Iza Calzado

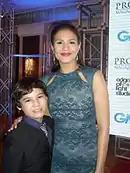
Calzado in 2014

In 2014, Calzado appeared in two productions under Star Cinema and one in Regal Entertainment. Her first release was Olivia Lamasan's "Starting Over Again", a romantic drama co-starring Piolo Pascual and Toni Gonzaga. The film became Calzado's biggest commercial success to date, earning ₱579 million at the box office. For the film, she was named Film Actress of the Year at the 46th Box Office Entertainment Awards. She next appeared in the romantic comedy "Somebody to Love" with an ensemble cast. She then starred alongside Jodi Sta. Maria and Zanjoe Marudo in supernatural horror "Maria Leonora Teresa". The film performed moderately commercially, earning ₱72.7 million at the box office. Calzado appeared in two film projects in 2015. She starred in Chito S. Roño's romantic drama "Etiquette for Mistresses", co-starring Kris Aquino, Claudine Barretto, Kim Chiu and Cheena Crab. Writing for Philippine Entertainment Portal, Maridol Ranoa-Bismark described Calzado's performance "Outstanding" saying: "Iza, even with the experienced actress Claudine, leaves no one in doubt that she is an important actress." Rito Asilo of Entertainment Inquirer also praised her portrayal saying: "she proves that a fine performance isn’t compromised by the quantity of scenes she appears in." For the film, Calzado earned a nomination for Movie Actress of the Year at the 32nd PMPC Star Awards for Movies. That year, she also made a cameo appearance as Colonel Olivia Buenaventura in the action drama "Ang Probinsyano".